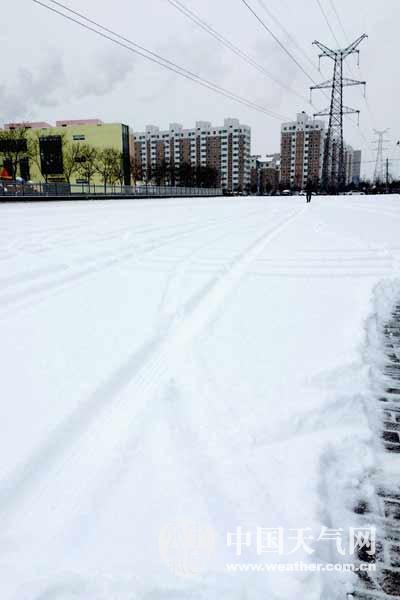
Weather: snow or frosty